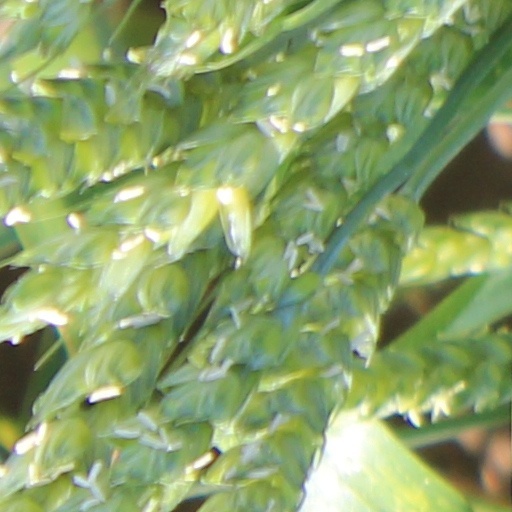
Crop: wheat